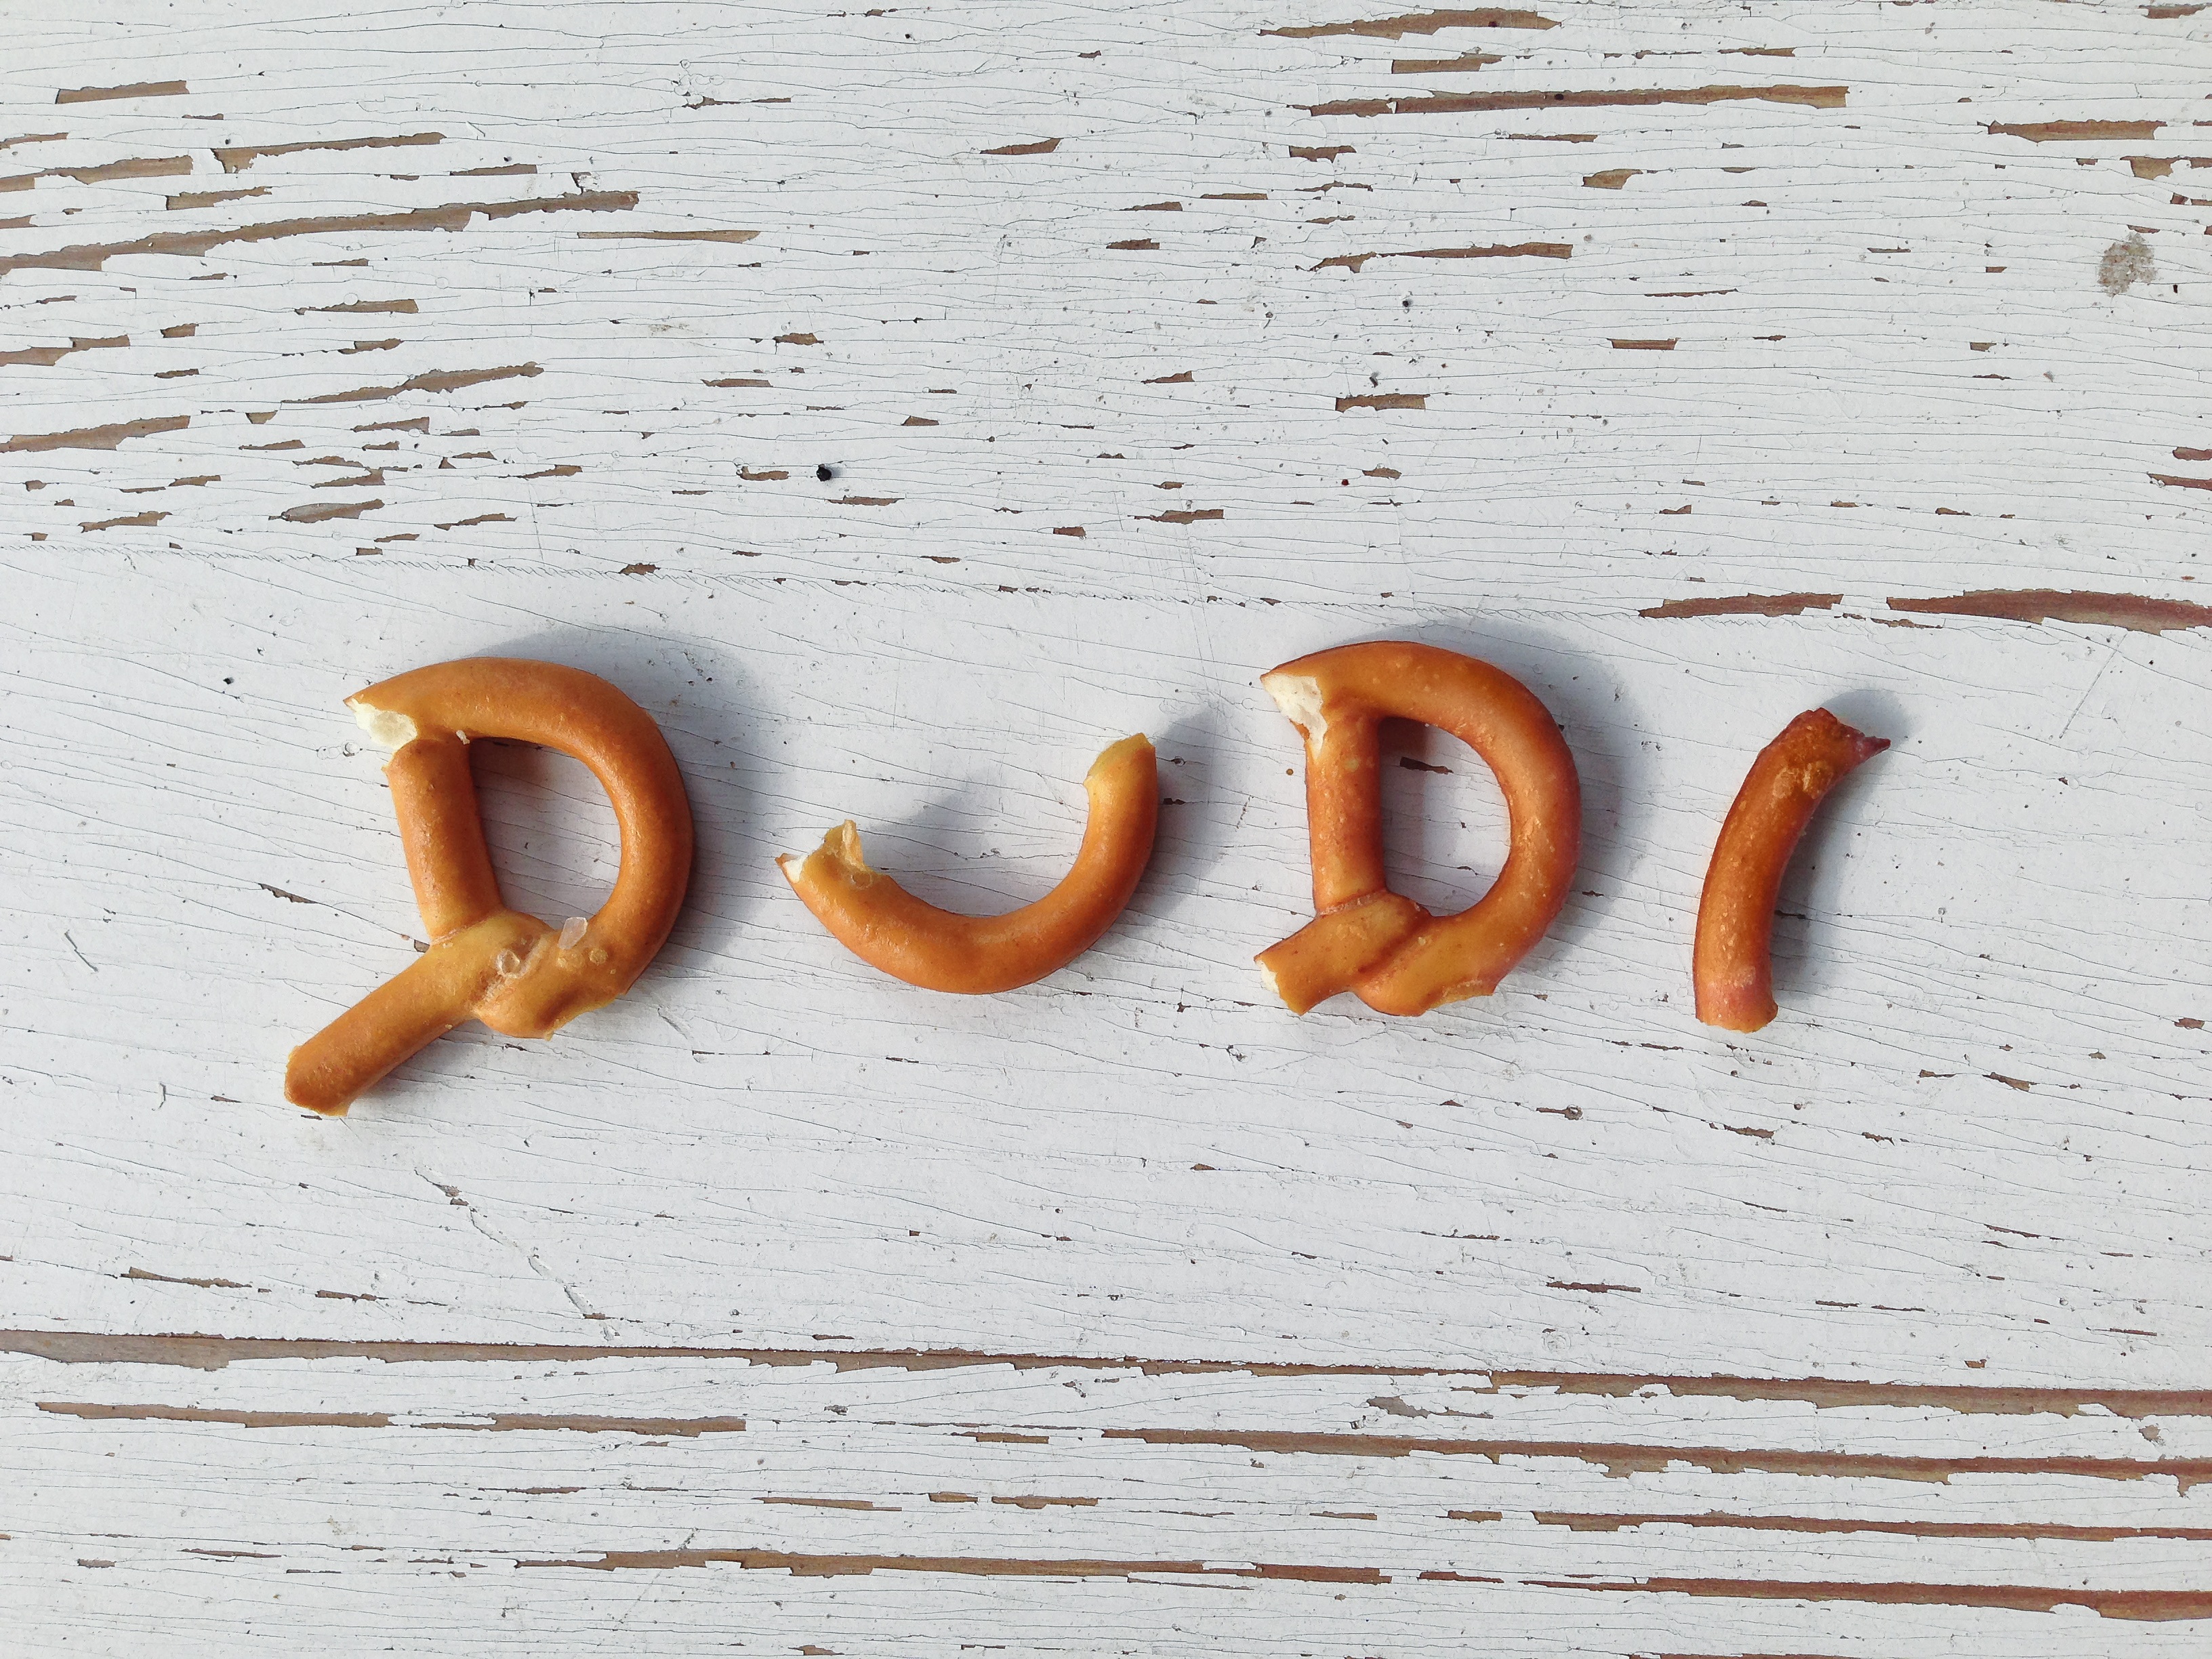
hand, table, wood, number, food, natural, broken, kitchen, salt, cookie, eat, wooden table, font, art, fun, design, text, wooden, organ, calligraphy, diet, pretzel, name, salted, dudi